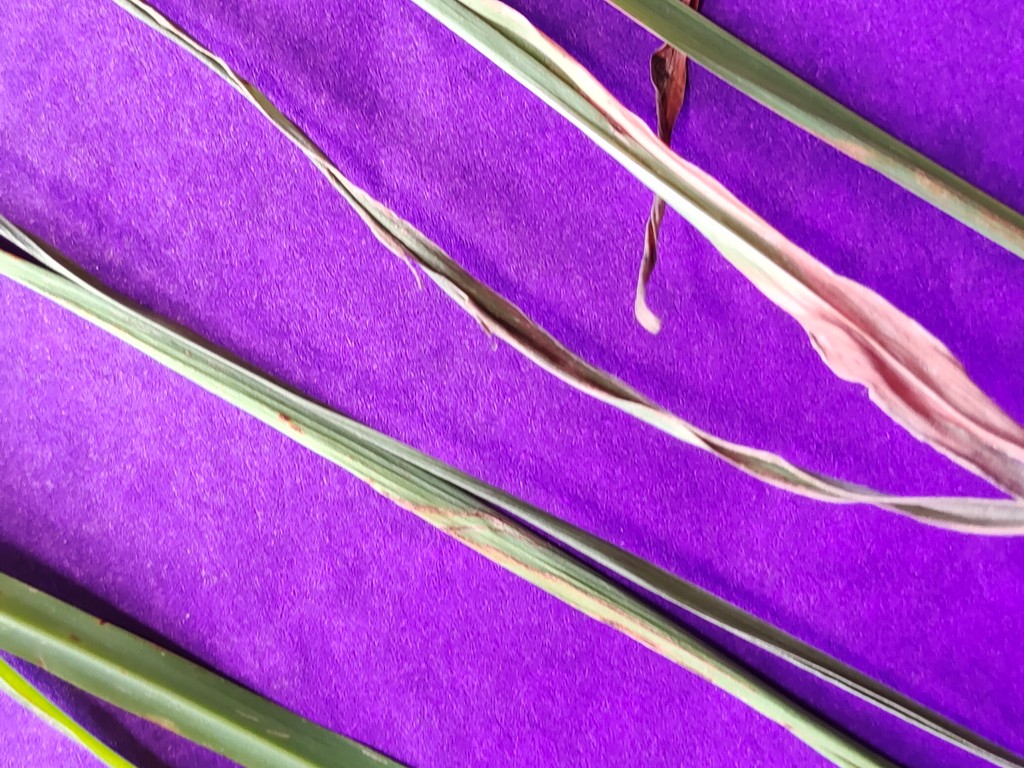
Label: Unhealthy